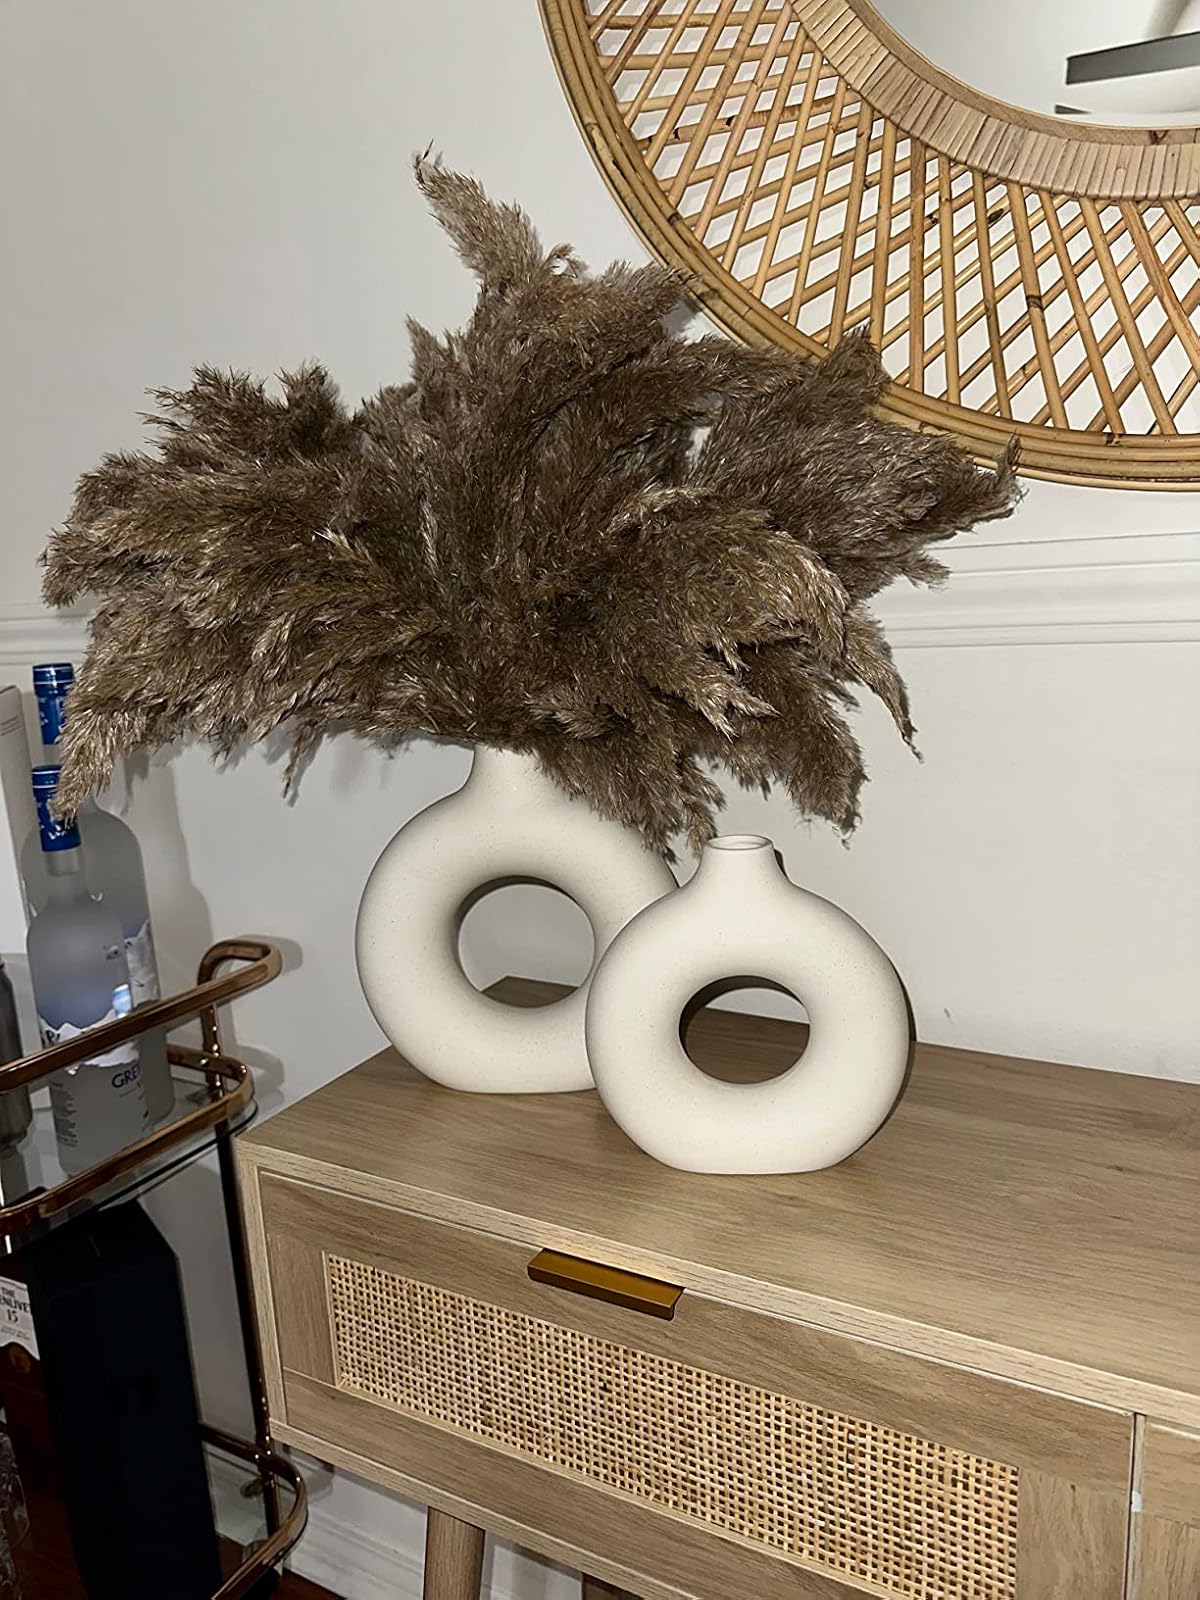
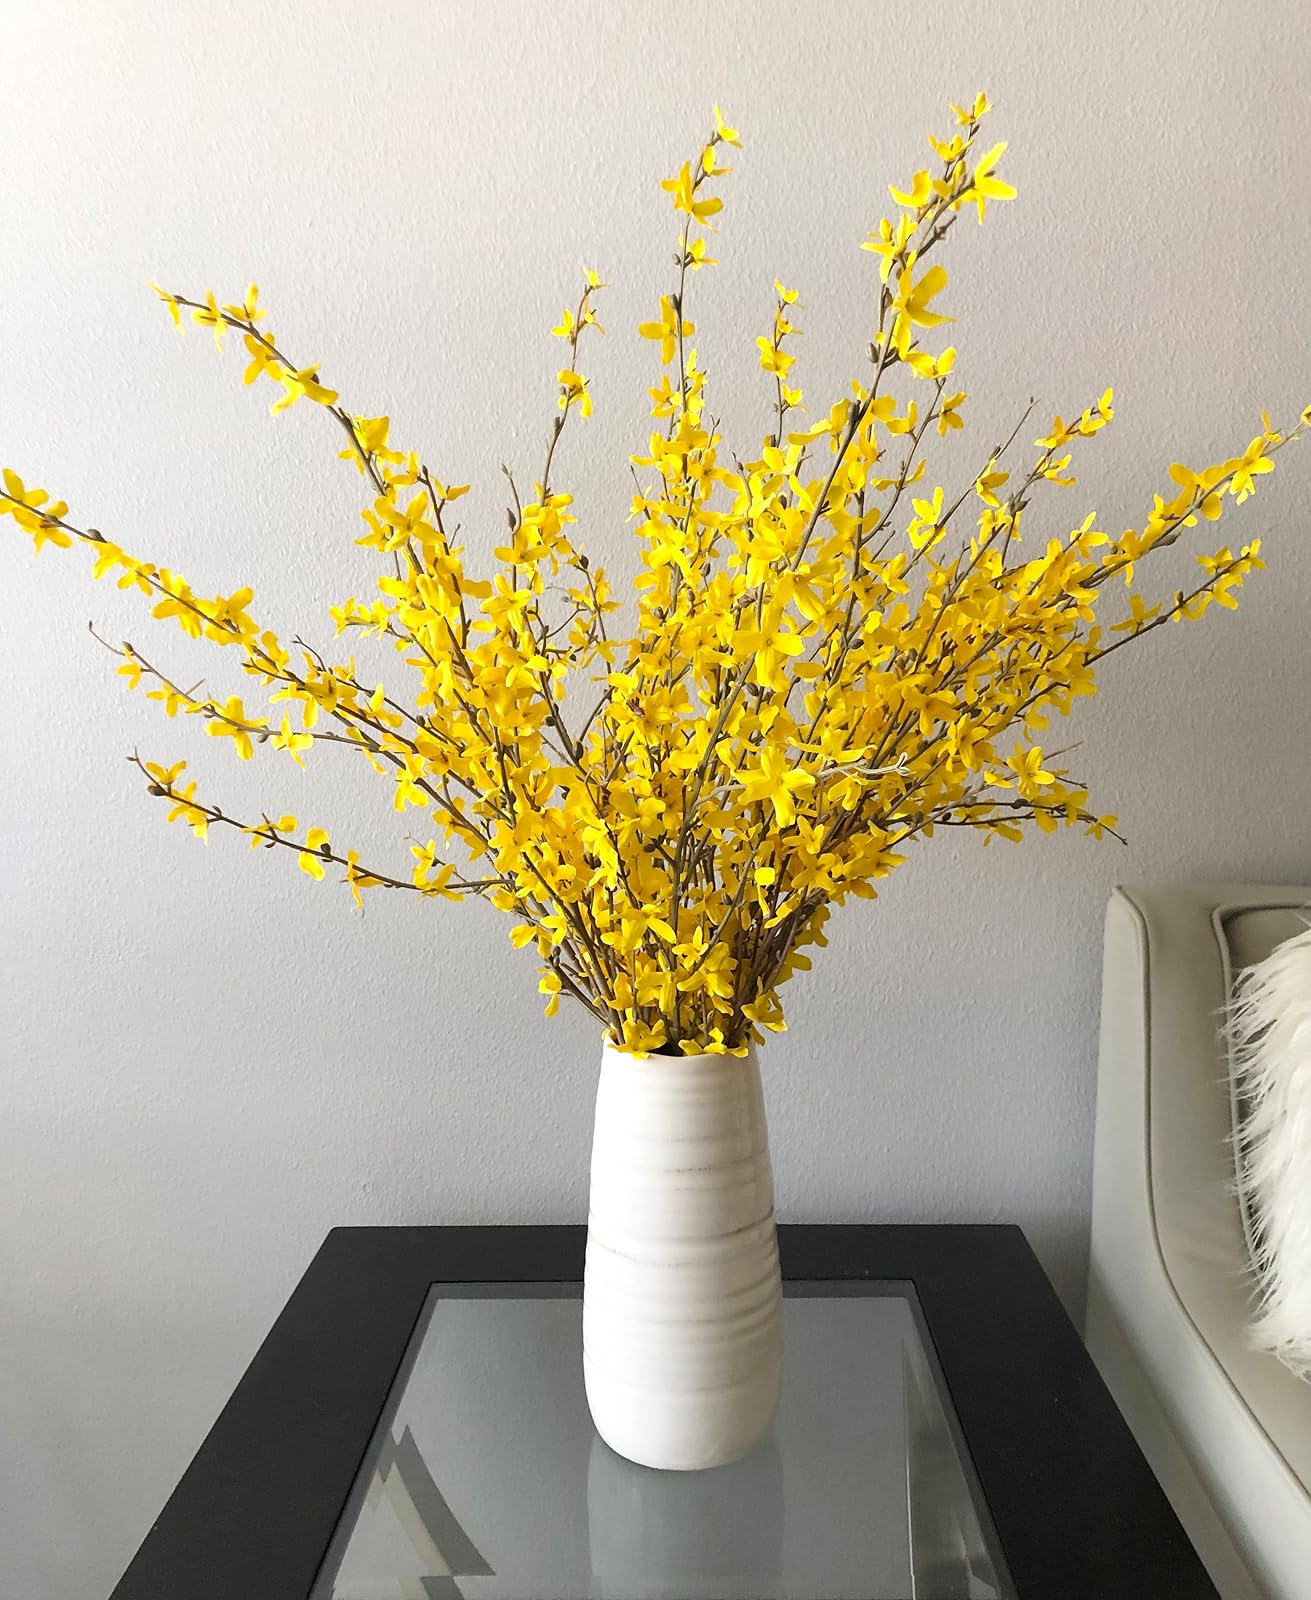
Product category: vase
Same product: no